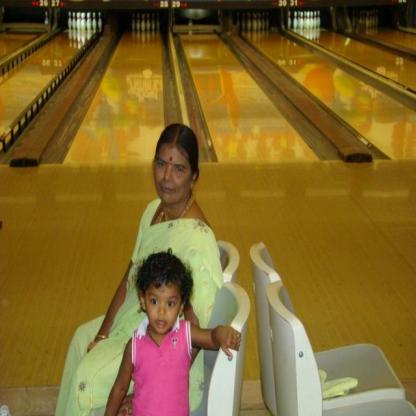
Scene: Indoor